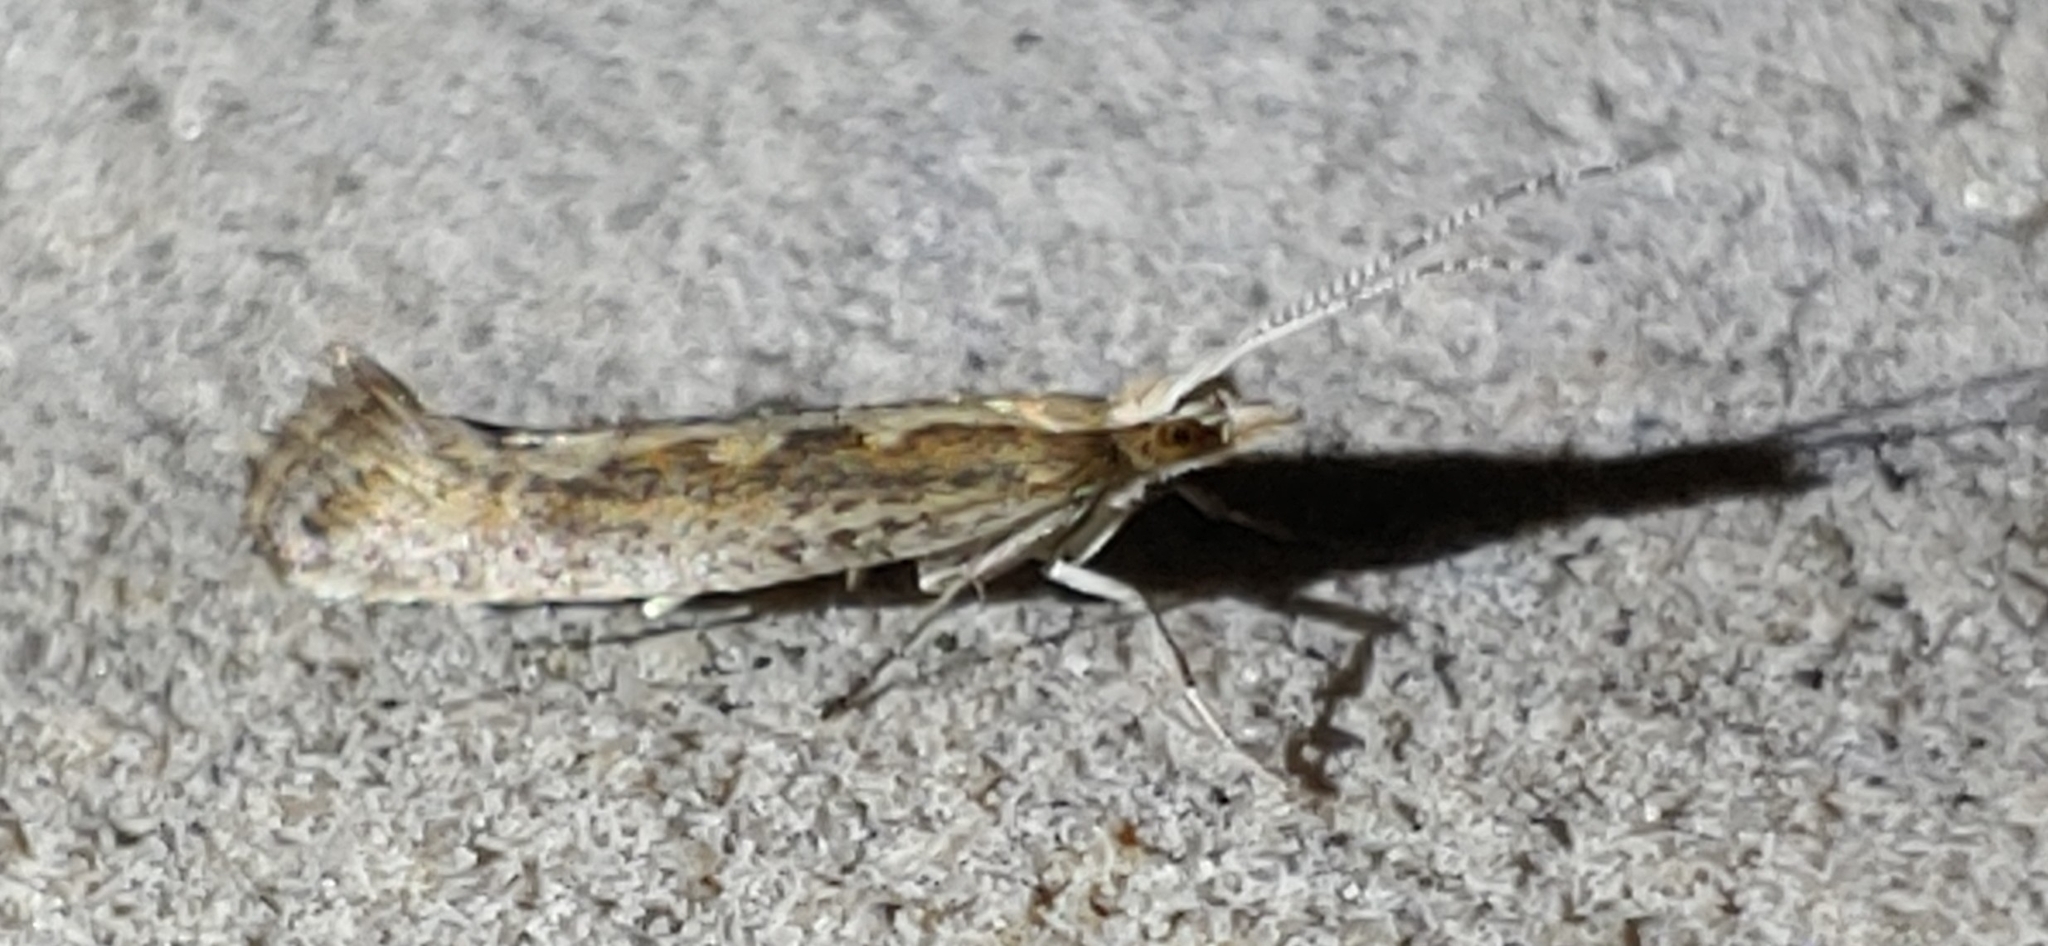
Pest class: diamondback_moth